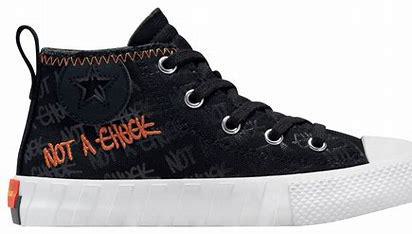
Brand: Converse
Model: UNT1TL3D